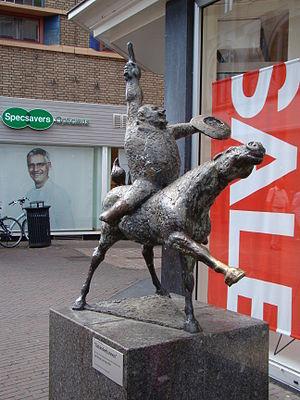
Cet article recense les statues équestres aux Pays-Bas.